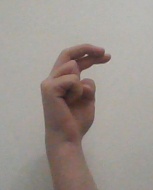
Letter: zay